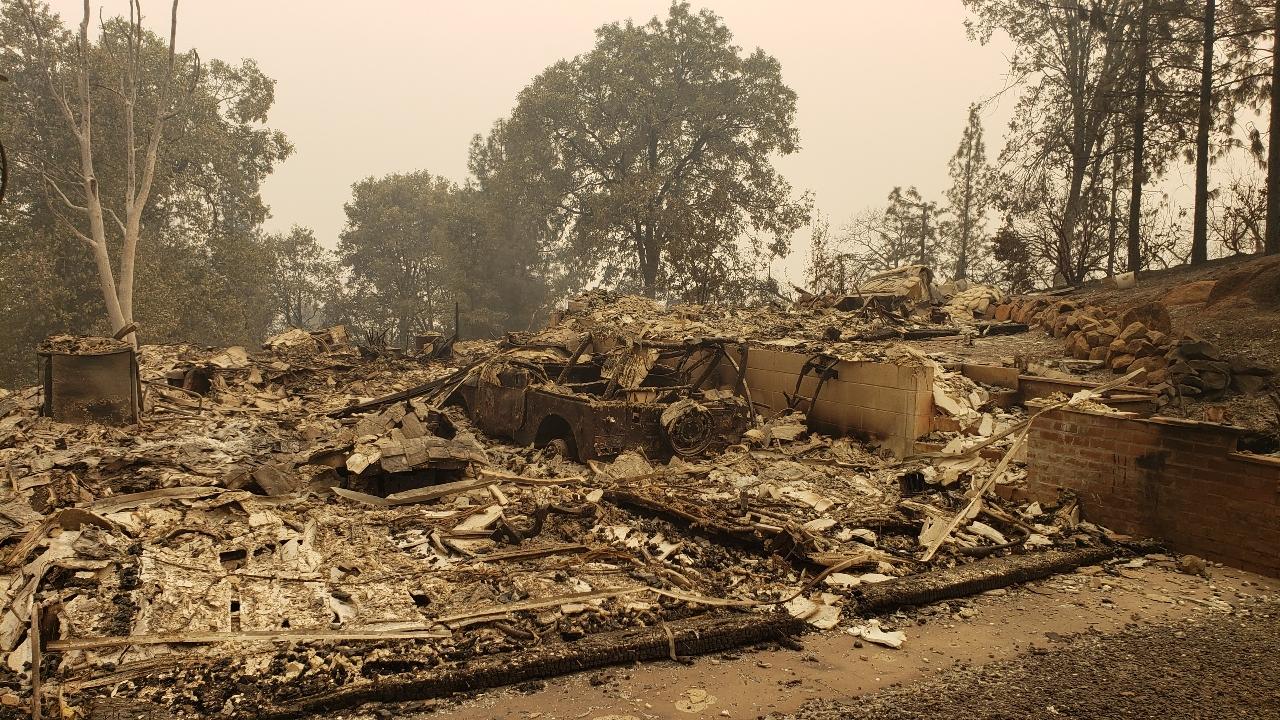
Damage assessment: destroyed